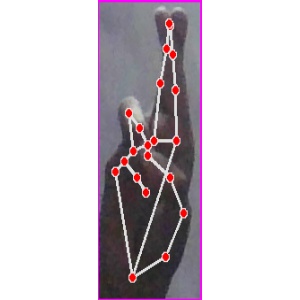
अक्षर: र